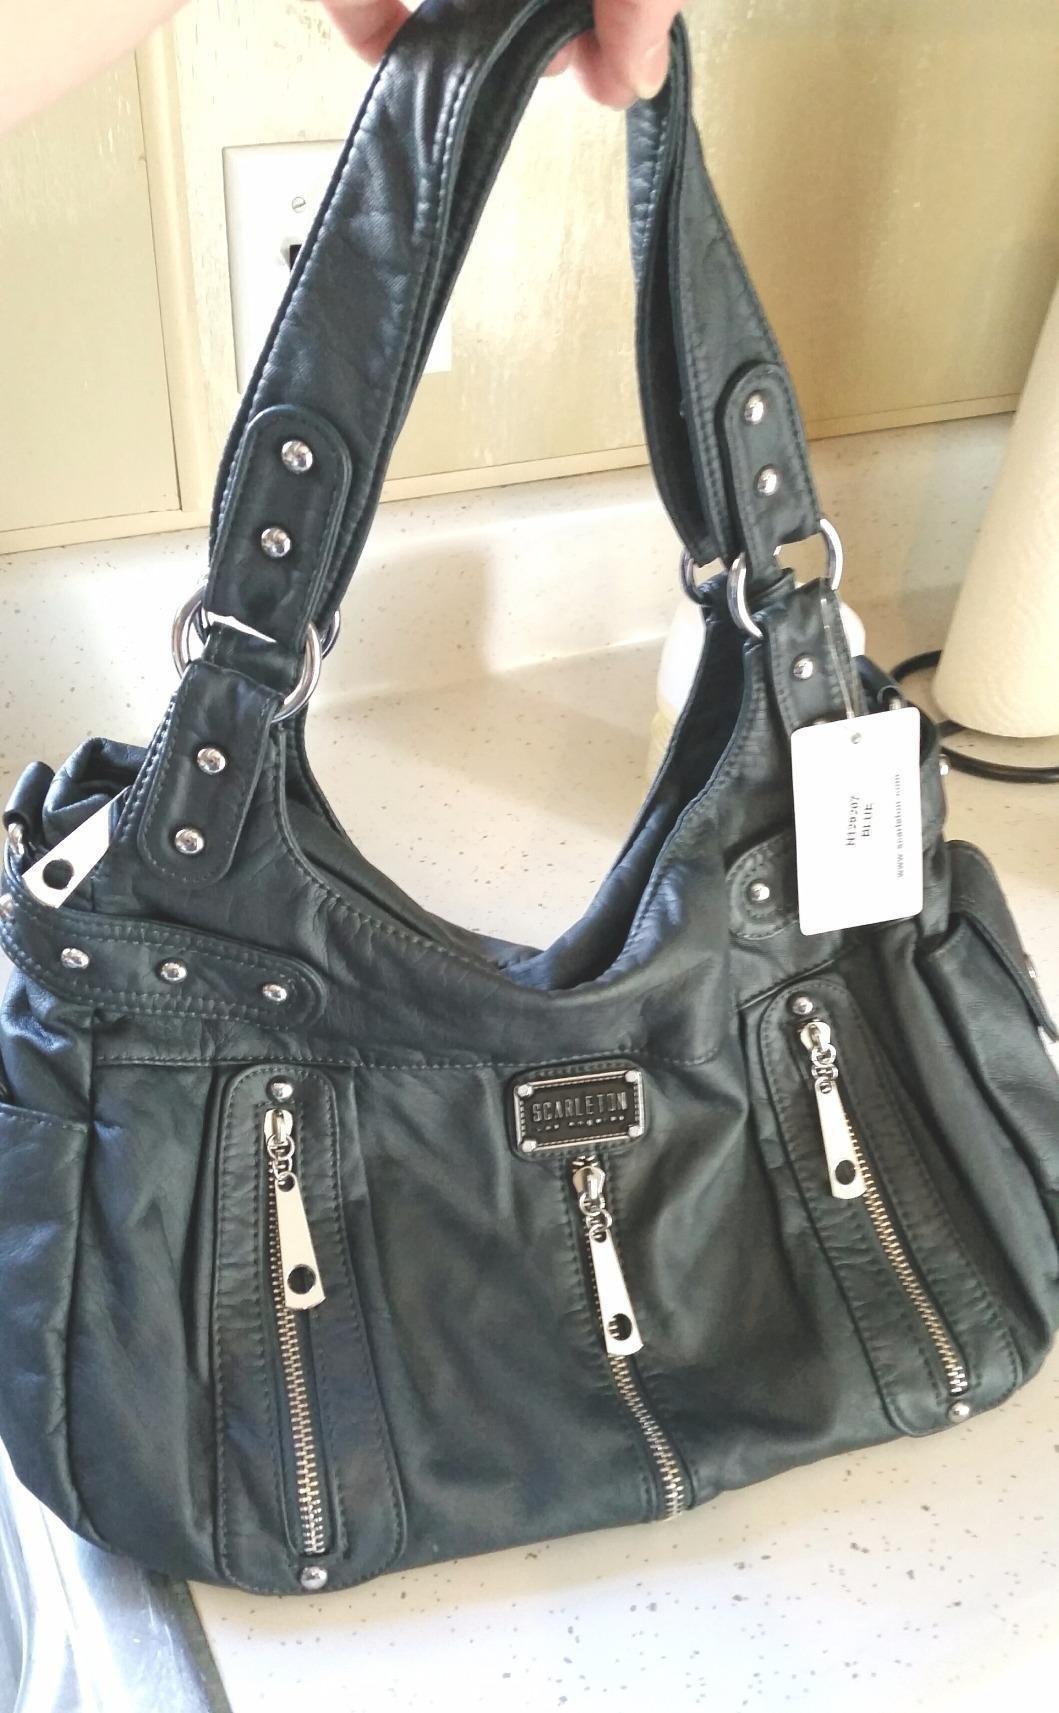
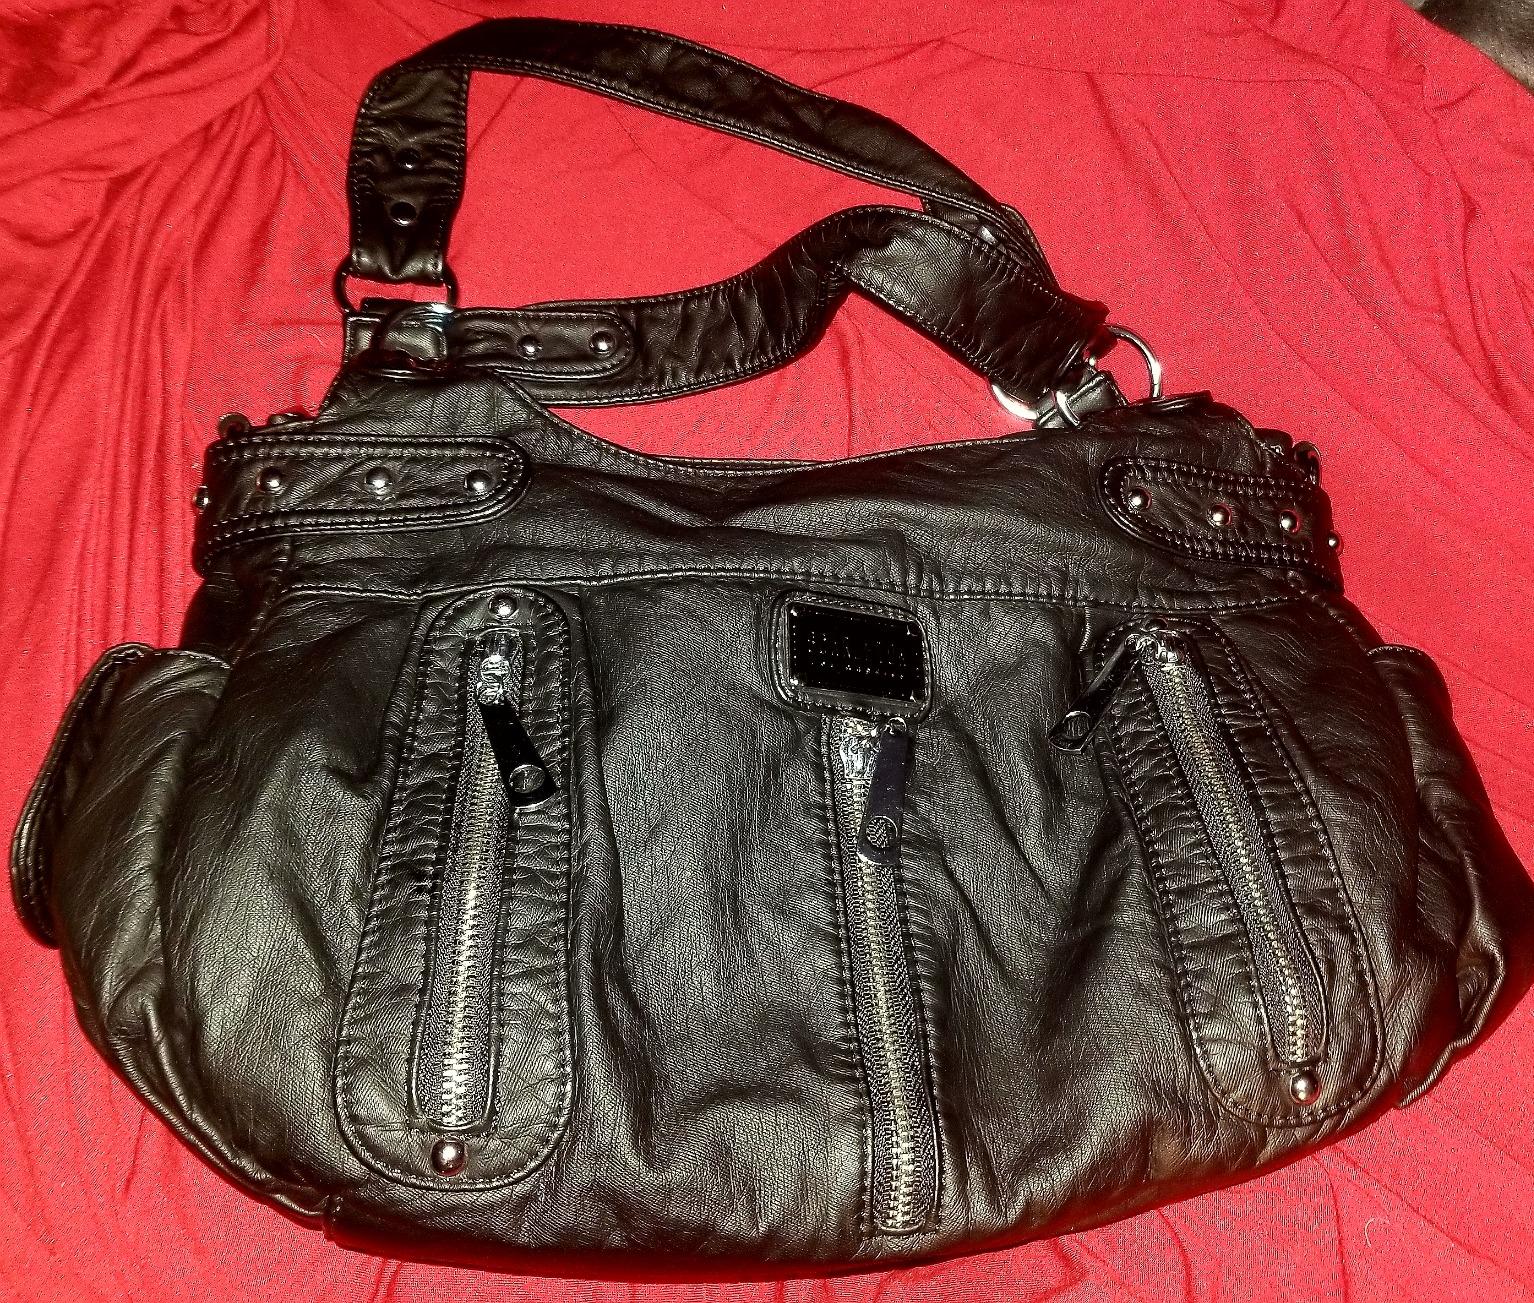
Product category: accessories_handbag
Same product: no